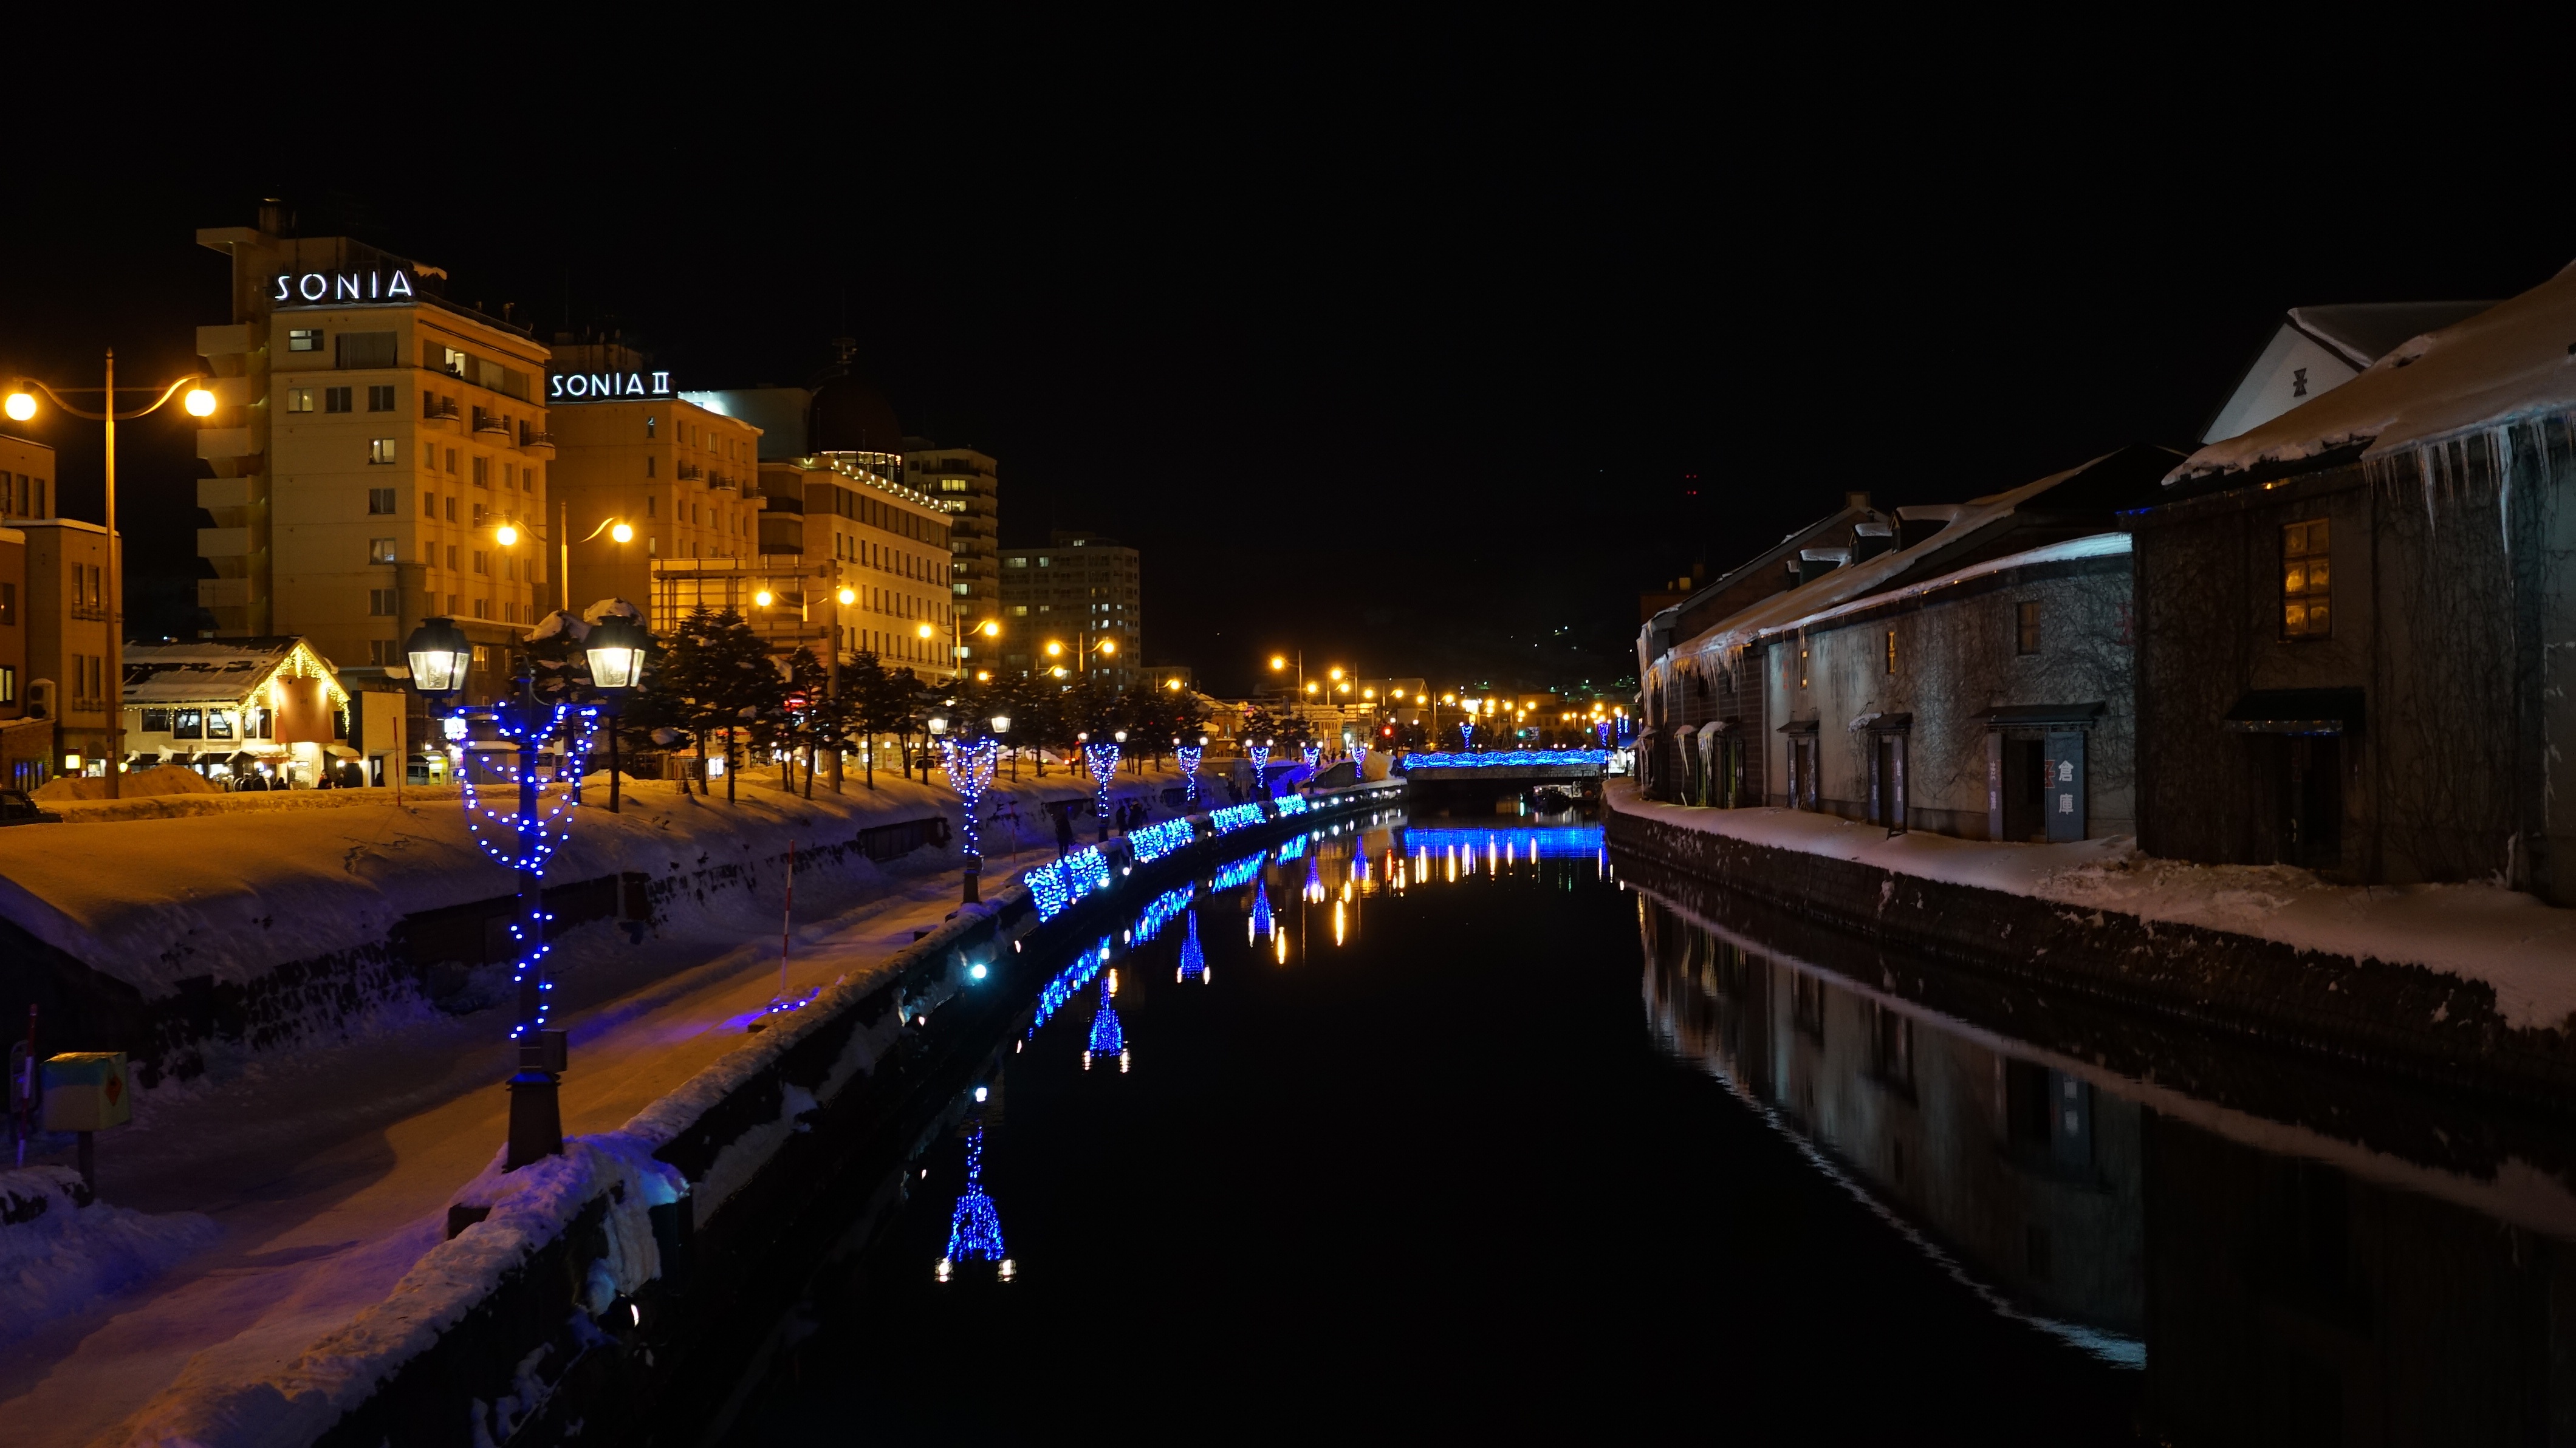
light, night, town, city, canal, cityscape, downtown, dusk, evening, reflection, darkness, japan, lighting, waterway, tourist destination, hokkaido, urban area, otaru, otaru canal, human settlement